Bhadrachalam Assembly constituency

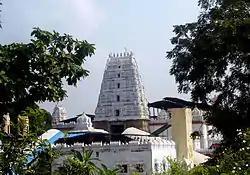
A view of Bhadrachalam Gopuram from Yogananda Narasimha Swamy temple

Bhadrachalam Assembly constituency is a ST reserved constituency of Telangana Legislative Assembly, India. It includes the temple town of Bhadrachalam. It is one among constituencies in Bhadradri Kothagudem district and Mulugu district. It is part of Mahabubabad Lok Sabha constituency.